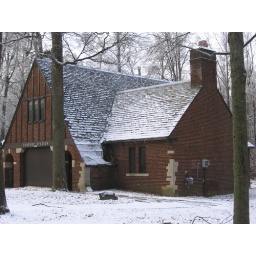
Too many signs in front of building to get a clear shot...